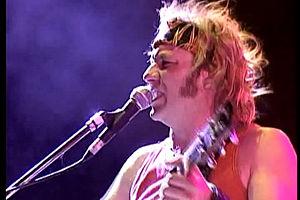
La Renga est un groupe de hard rock argentin, originaire de Buenos Aires. Il est, avec Catupecu Machu, Divididos, et bien sûr Soda Stereo, l'un des meilleurs groupes de rock argentin.